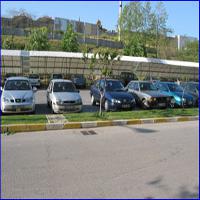
Weather: sun or clear